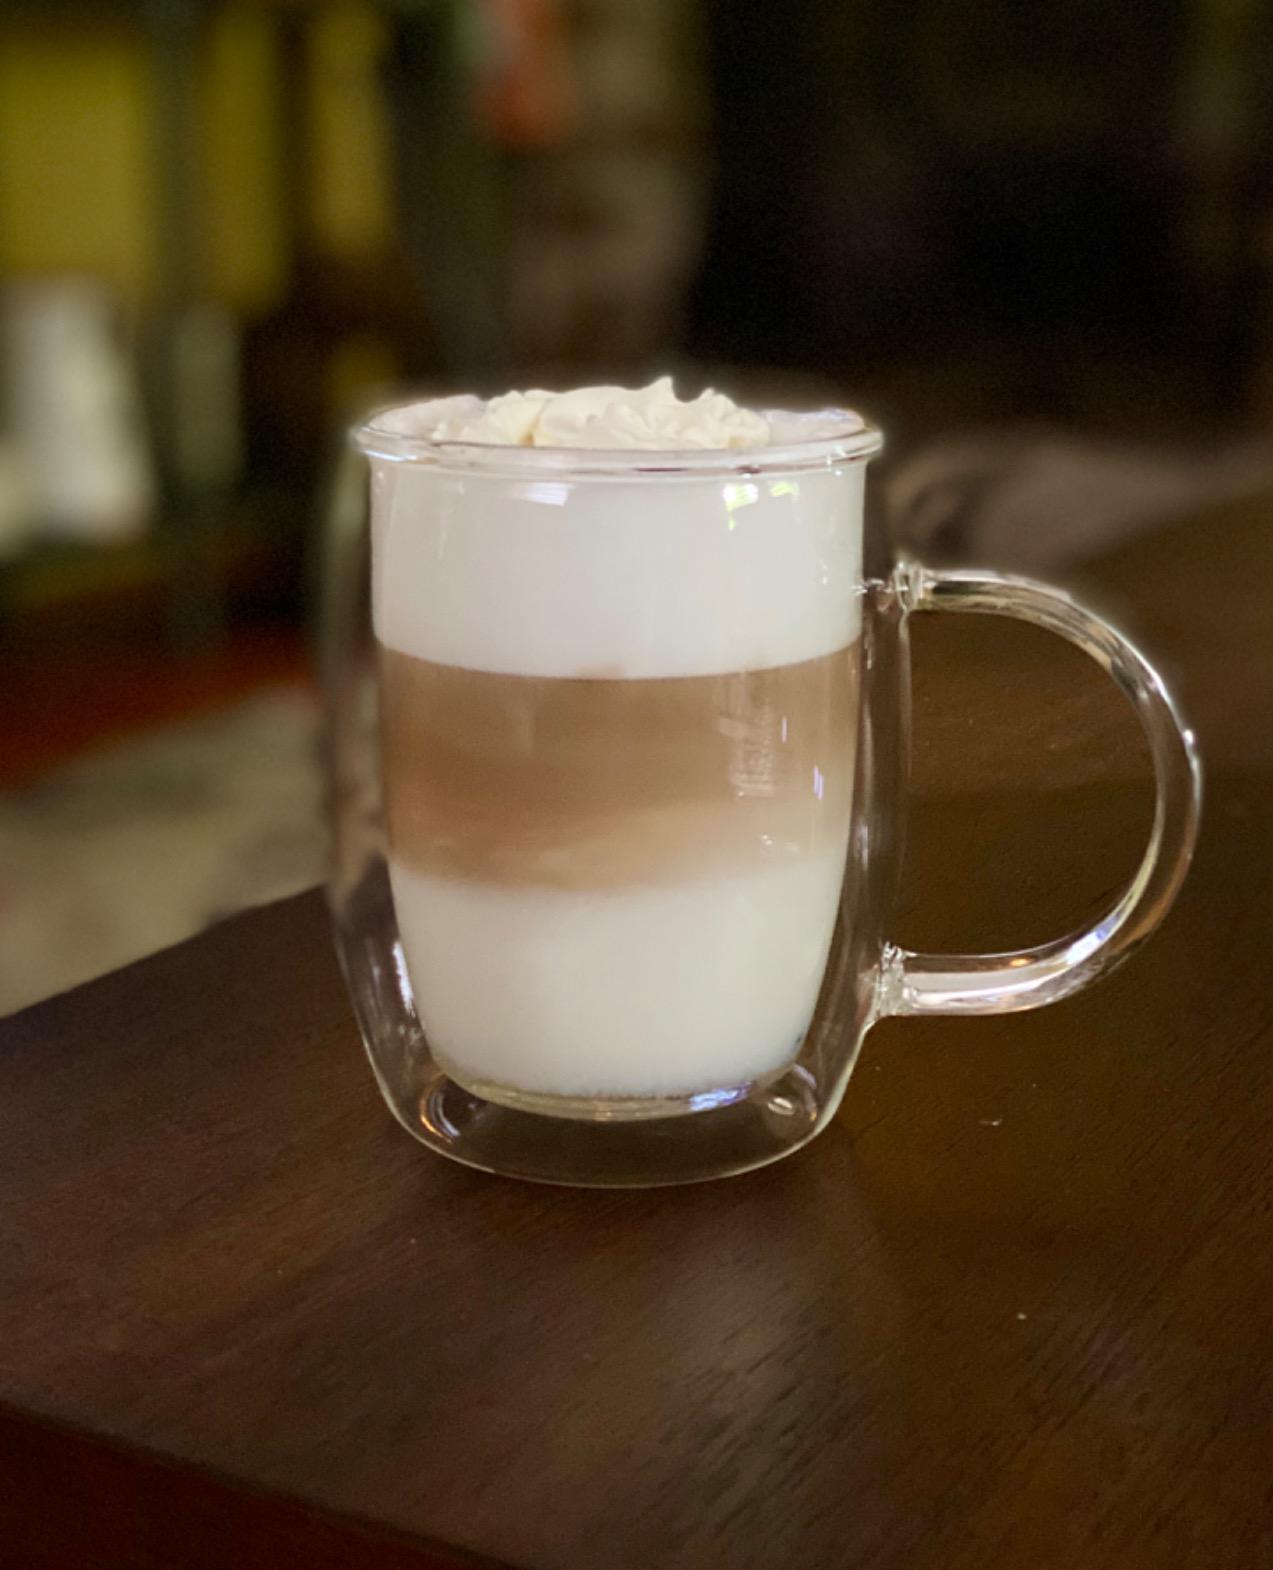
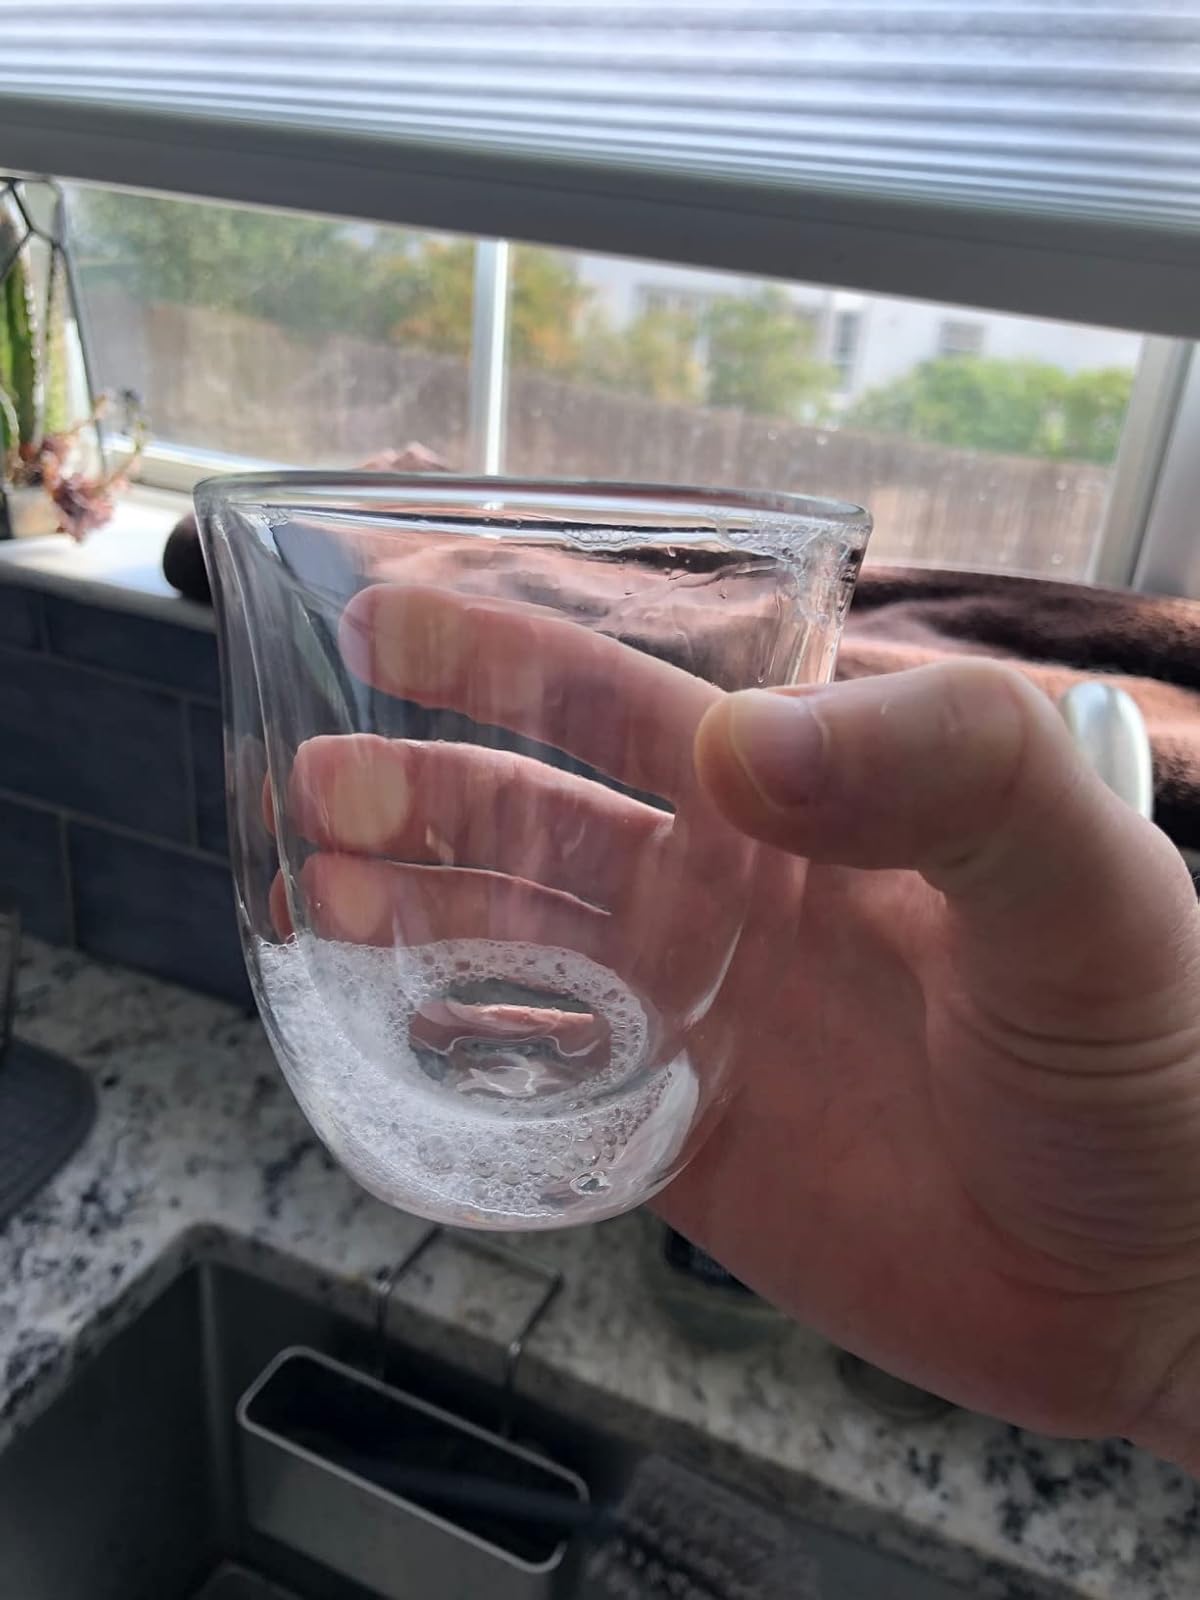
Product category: items_mug
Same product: no